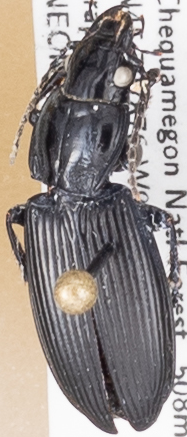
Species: Pterostichus melanarius melanarius
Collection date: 2021-06-29
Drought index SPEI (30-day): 0.47
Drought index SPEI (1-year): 0.54
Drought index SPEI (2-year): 1.45